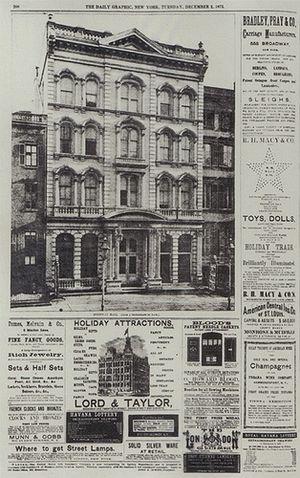
The Daily Graphic: An Illustrated Evening Newspaper est le premier journal américain qui comprenne des illustrations quotidiennes. Il est fondé à New York en 1873 par les graveurs canadiens George-Édouard Desbarats et William Leggo. Sa publication démarre en mars de la même année et dure jusqu'au 23 septembre 1889